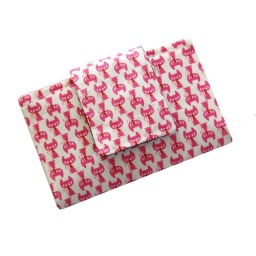
Business card wallet in kawaii cats in pink